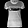
Label: T - shirt / top